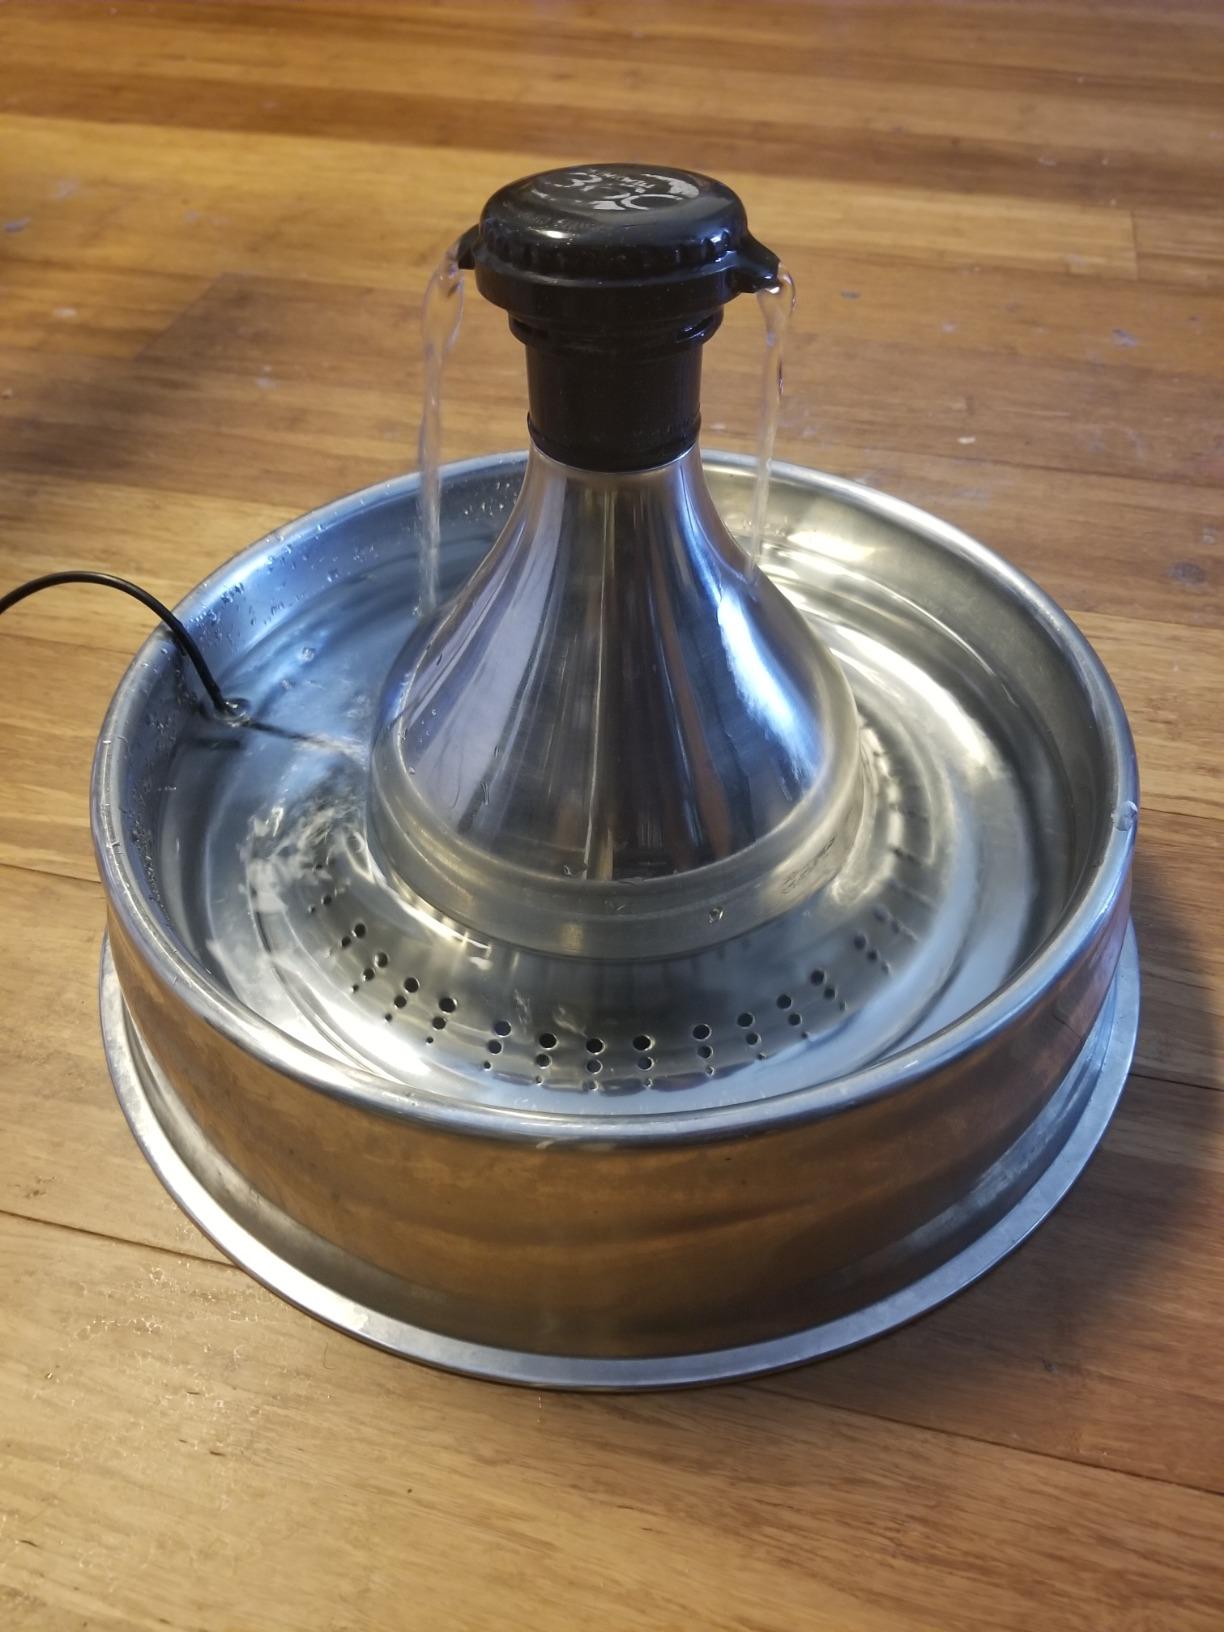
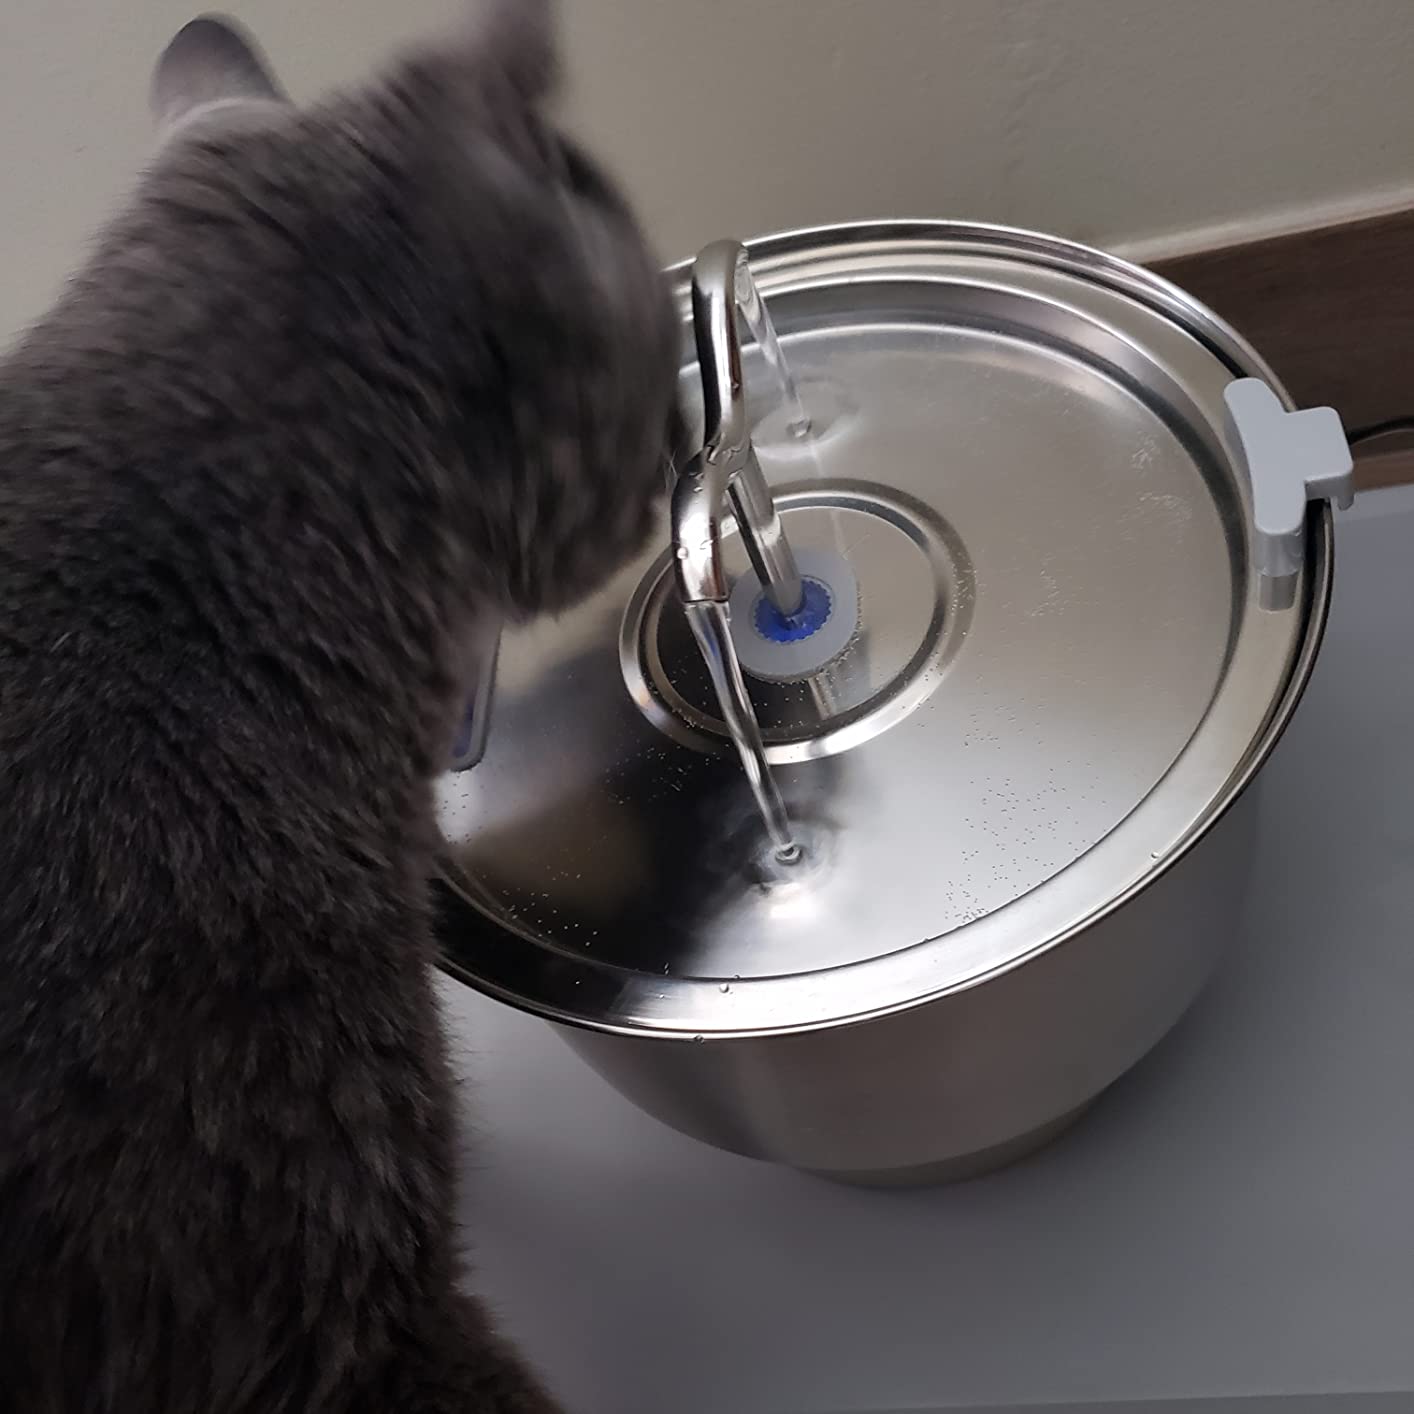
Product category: items_bowl
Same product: no